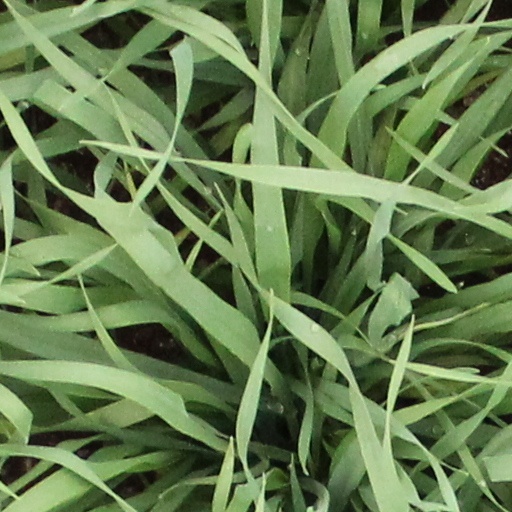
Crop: wheat